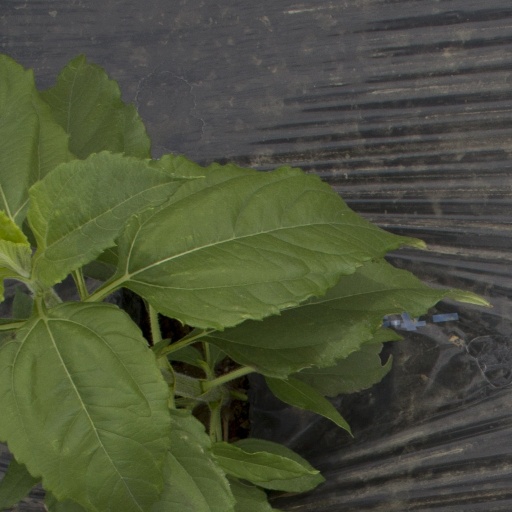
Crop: Jerusalem artichoke